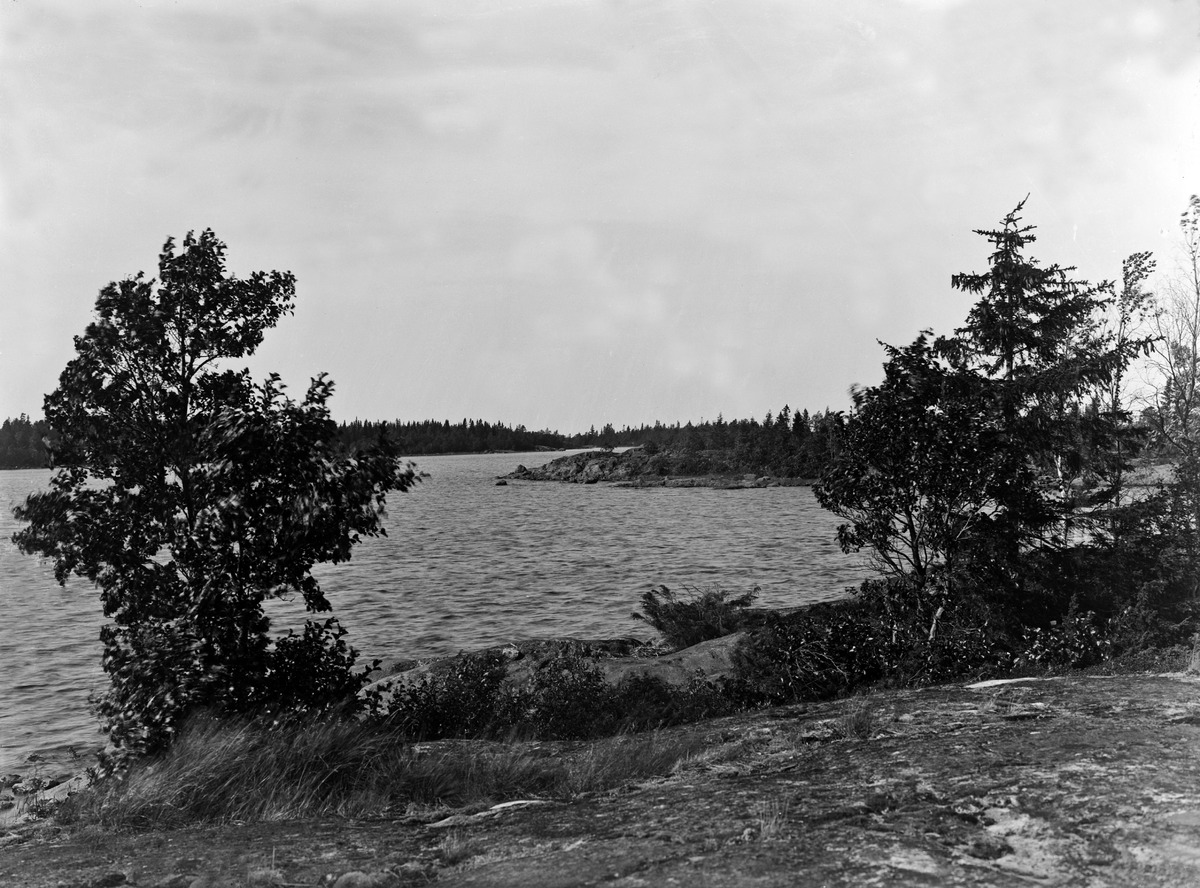
Näkymä mahd
sisällön kuvaus: Näkymä mahd. Pikku Huopalahdelle, koristemaalari Fritz Hilbertin perhekuvia. mustavalkoinen
Ajankohta: kuvausaika 1910-luku?
Paikka: Suomi, Uusimaa, Helsinki, Haaga Helsinki, ?
Aiheet: kesä, puut, meri